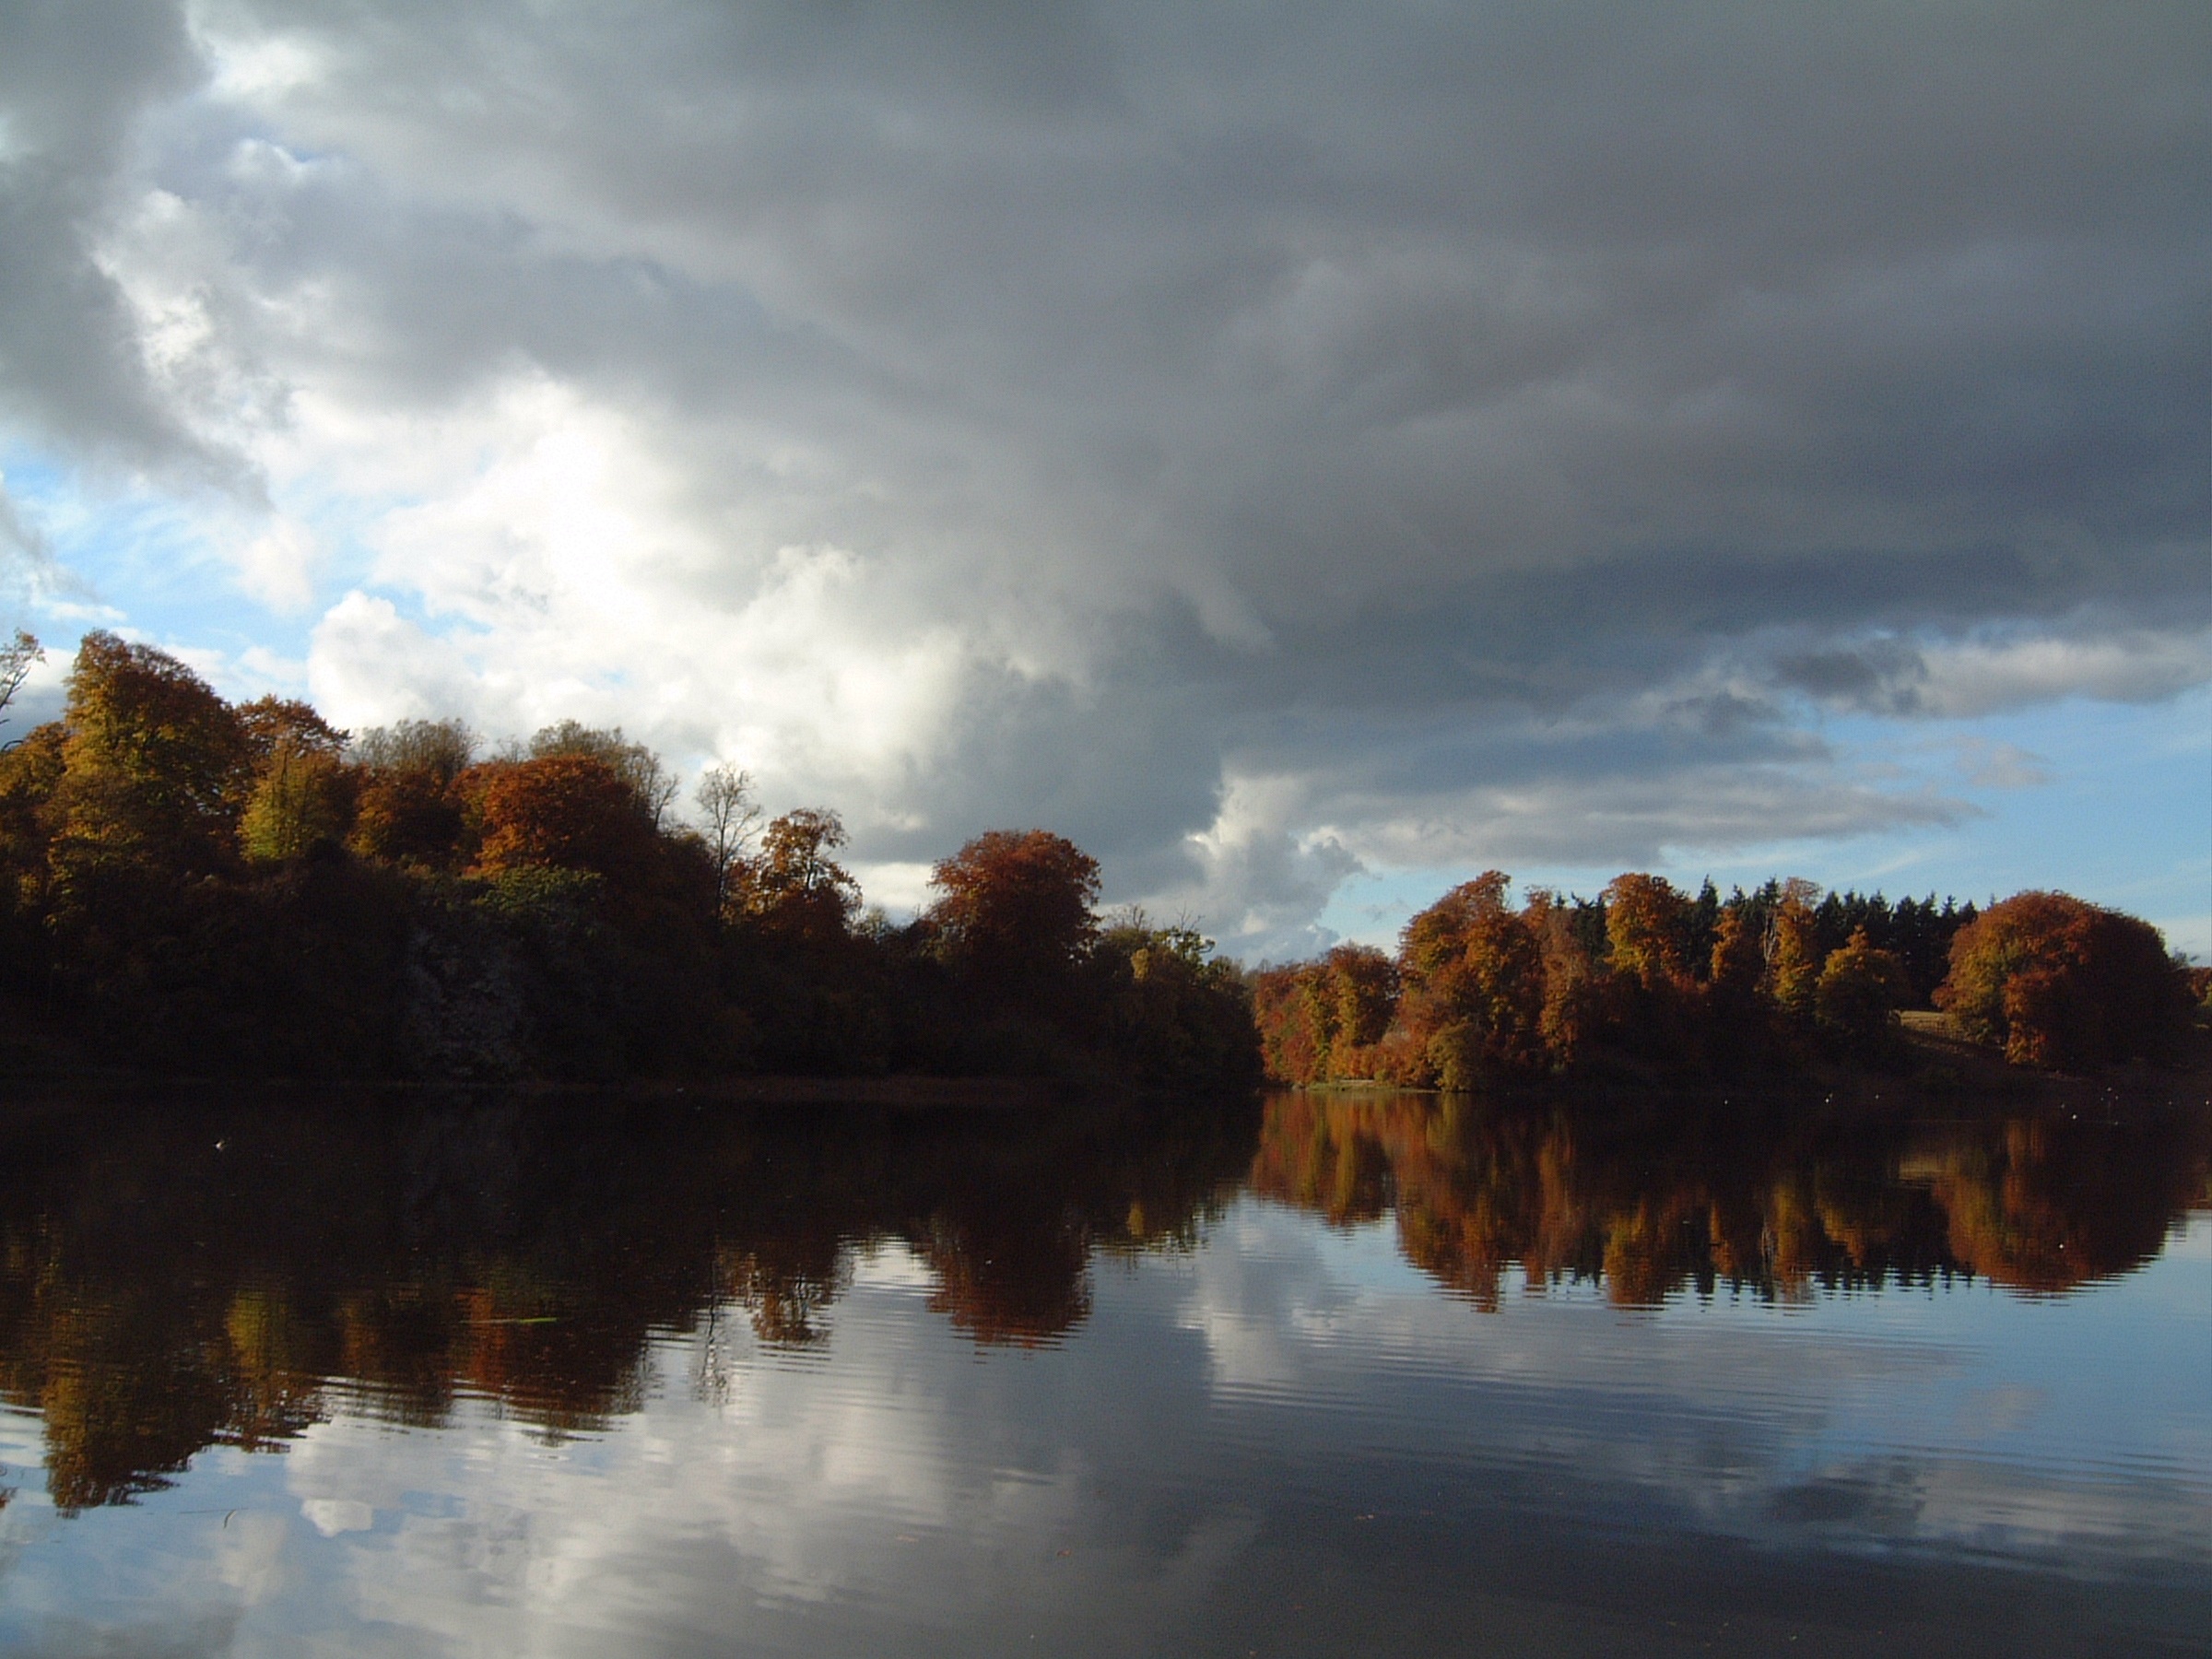
landscape, sea, tree, water, nature, mountain, cloud, sky, sunrise, sunset, sunlight, morning, lake, dawn, river, summer, dusk, evening, reflection, autumn, weather, storm, loch, meteorological phenomenon, atmospheric phenomenon